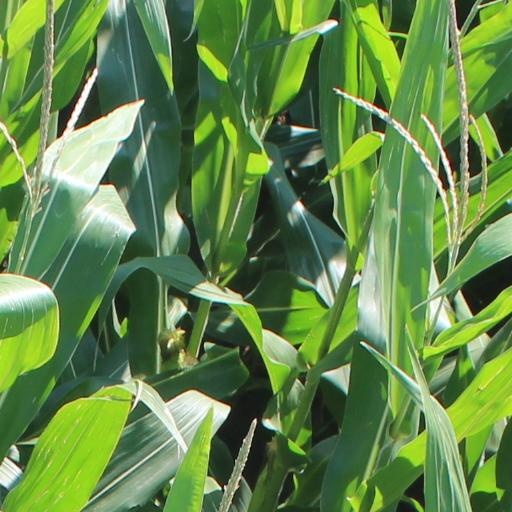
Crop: maize; corn